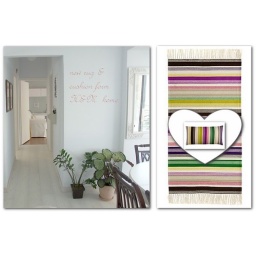
Cotton striped rug for the corridor and matching rectangular pillow for the sofa - bed in the guest room (Hagalund form Ikea)